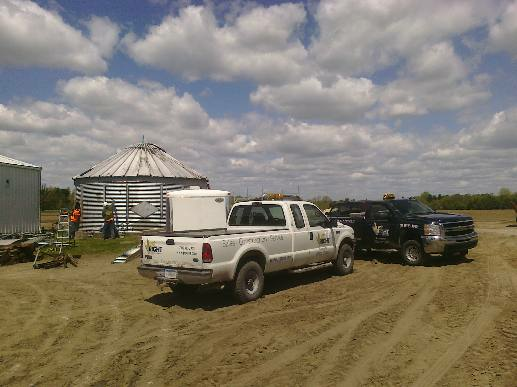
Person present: No